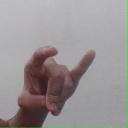
अक्षर: च